Essex Market

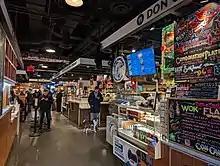
Essex Market shops

Essex Market (formerly known as Essex Street Market) is a food market with independent vendors at the intersection of Essex Street and Delancey Street on the Lower East Side of Manhattan, New York City. The market is known for its many local shops, including grocery stores, bakeries, butchers, seafood shops, coffee vendors, cheese shops, and spice shops. There are small restaurants that serve meals in the market, including Shopsin's. The LES Girls Club and Cuchifritos Gallery + Project Space are also included in the market.